Nativity scene

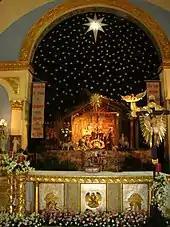
A "Belén" set up in the altar of the Candon Church in the Philippines with a parol above it

Christmas in Italy begins on 8 December with the Feast of the Immaculate Conception, the day on which traditionally Christmas trees are erected, and ends on 6 January of the following year with Epiphany.